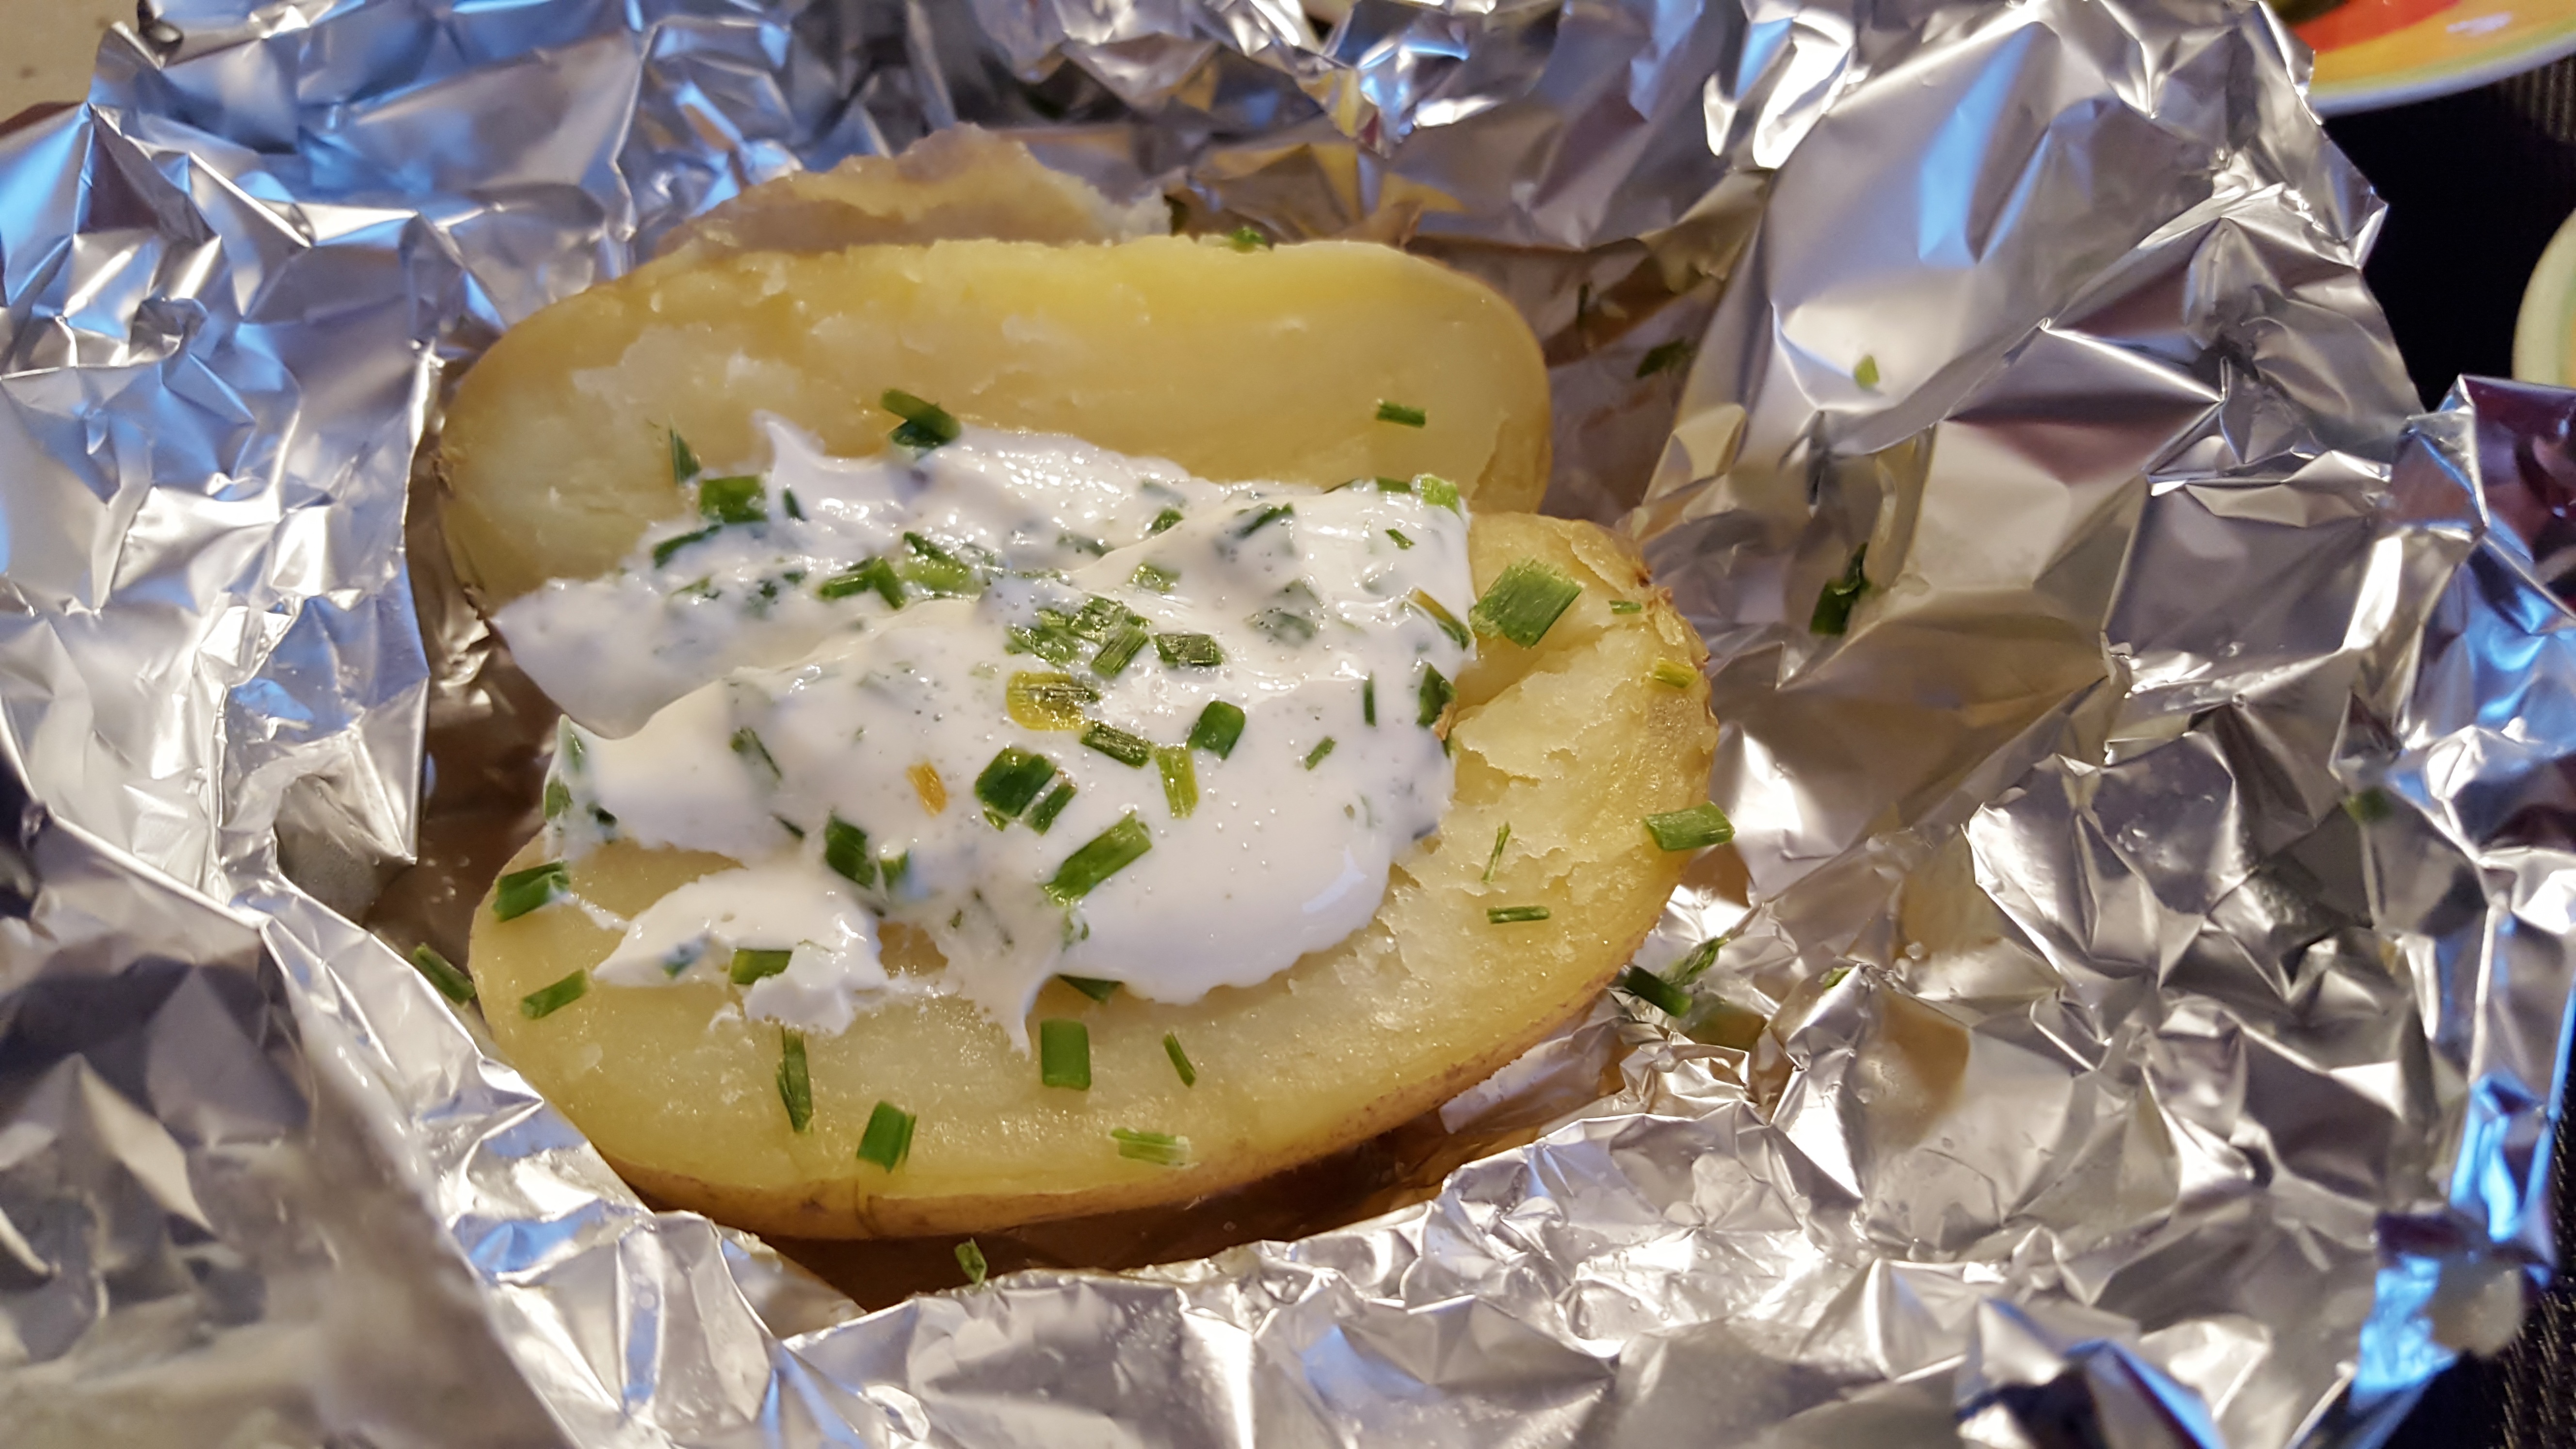
plant, dish, meal, food, produce, vegetable, breakfast, eat, barbecue, cream, delicious, heat, cook, nutrition, court, chives, enjoy, potatoes, brunch, flowering plant, supplement, sour cream, potato dish, aluminum foil, land plant, baked potatoes, foil potatoes, grill potatoes